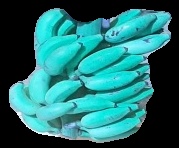
Variety: elakki-bale
Grade: grade3